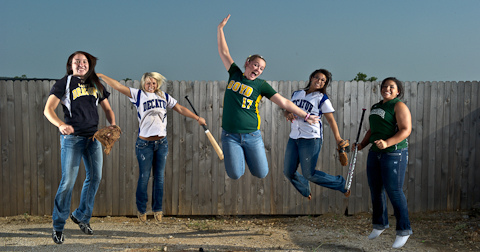
user: Given an image and a question. Answer the question in a short answer. Question: Why is someone jumping? Short Answer:
assistant: happy